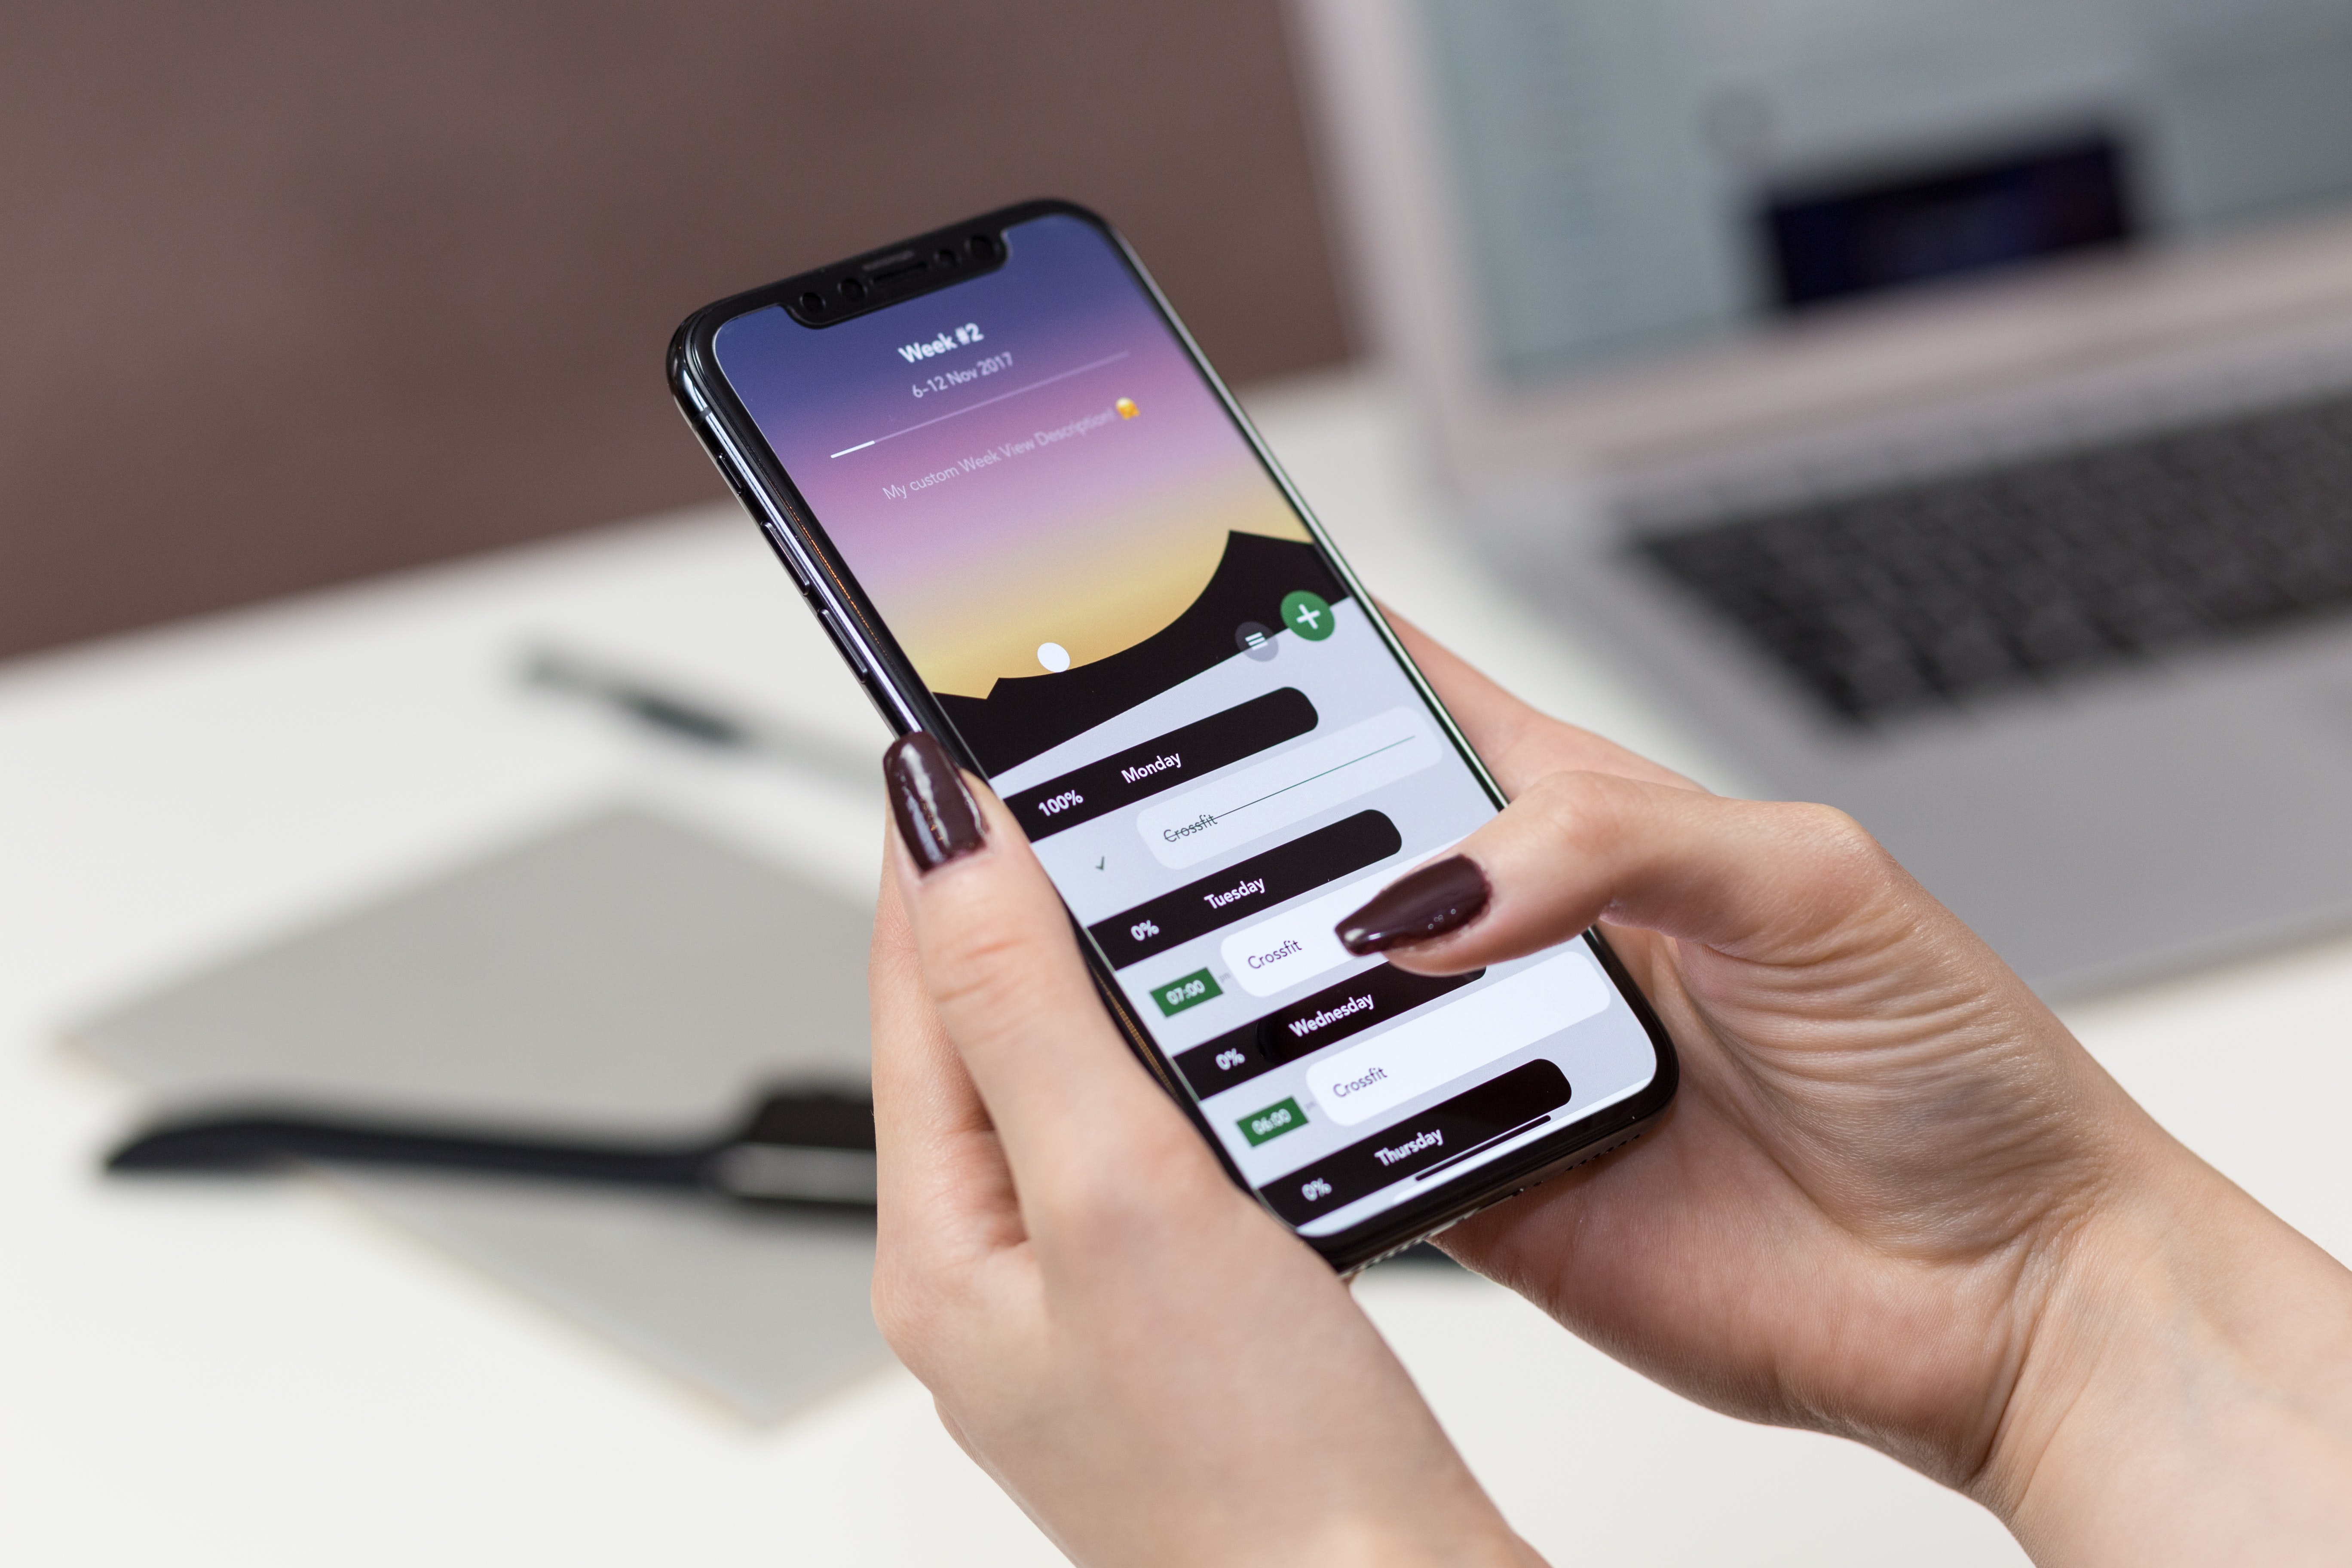
gadget, mobile phone, electronic device, communication device, technology, portable communications device, electronic instrument, product, smartphone, hand, keyboard, font, finger, musical instrument, iphone, musical keyboard, telephone, nail